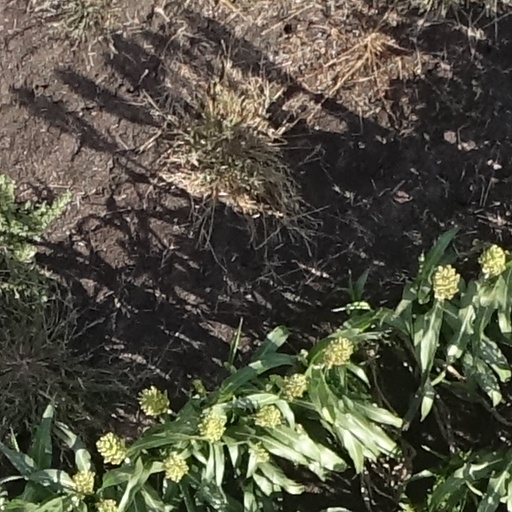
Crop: sorghum